Wildlife of Nepal

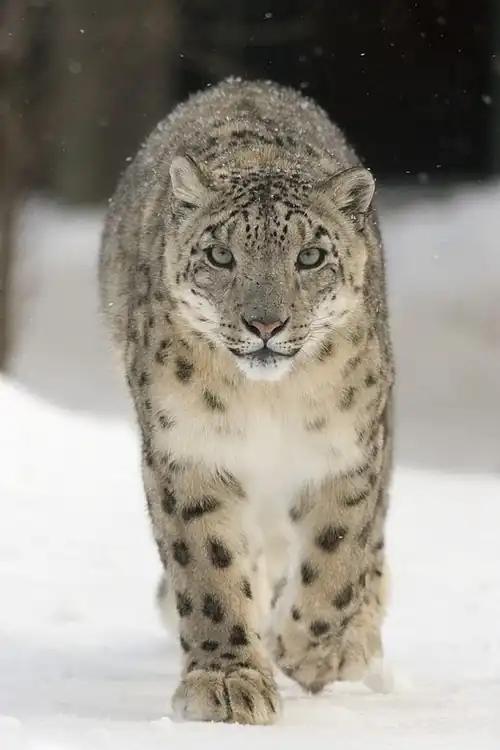
A Nepalese snow leopard

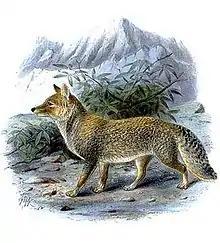
The Tibetan fox

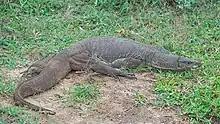
The Bengal monitor

Wildlife diversity is a notable feature of Nepal. Because of the variance in climate, from tropical to arctic, Nepal has a large variety of plants and animals. Wildlife tourism is a major source of tourism in the country. There are some animal species which are unique to Nepal, such as the spiny babbler. Nepal is also host to many rhododendron species. Nepal has numerous national parks and reserves to protect its diverse fauna. Nepal is a biodiversity hot spot with ecoregions broadly comprising the mountainous ecoregion, the savanna and grasslands ecoregion of the terai (foothills), and the Rara Lake ecoregion.